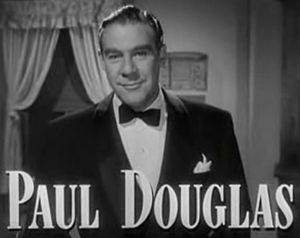
Paul Douglas
Paul Douglas i filmen A Letter to Three Wives fra 1949
Paul Douglas egentlig Paul Douglas Fleischer var en amerikansk skuespiller.